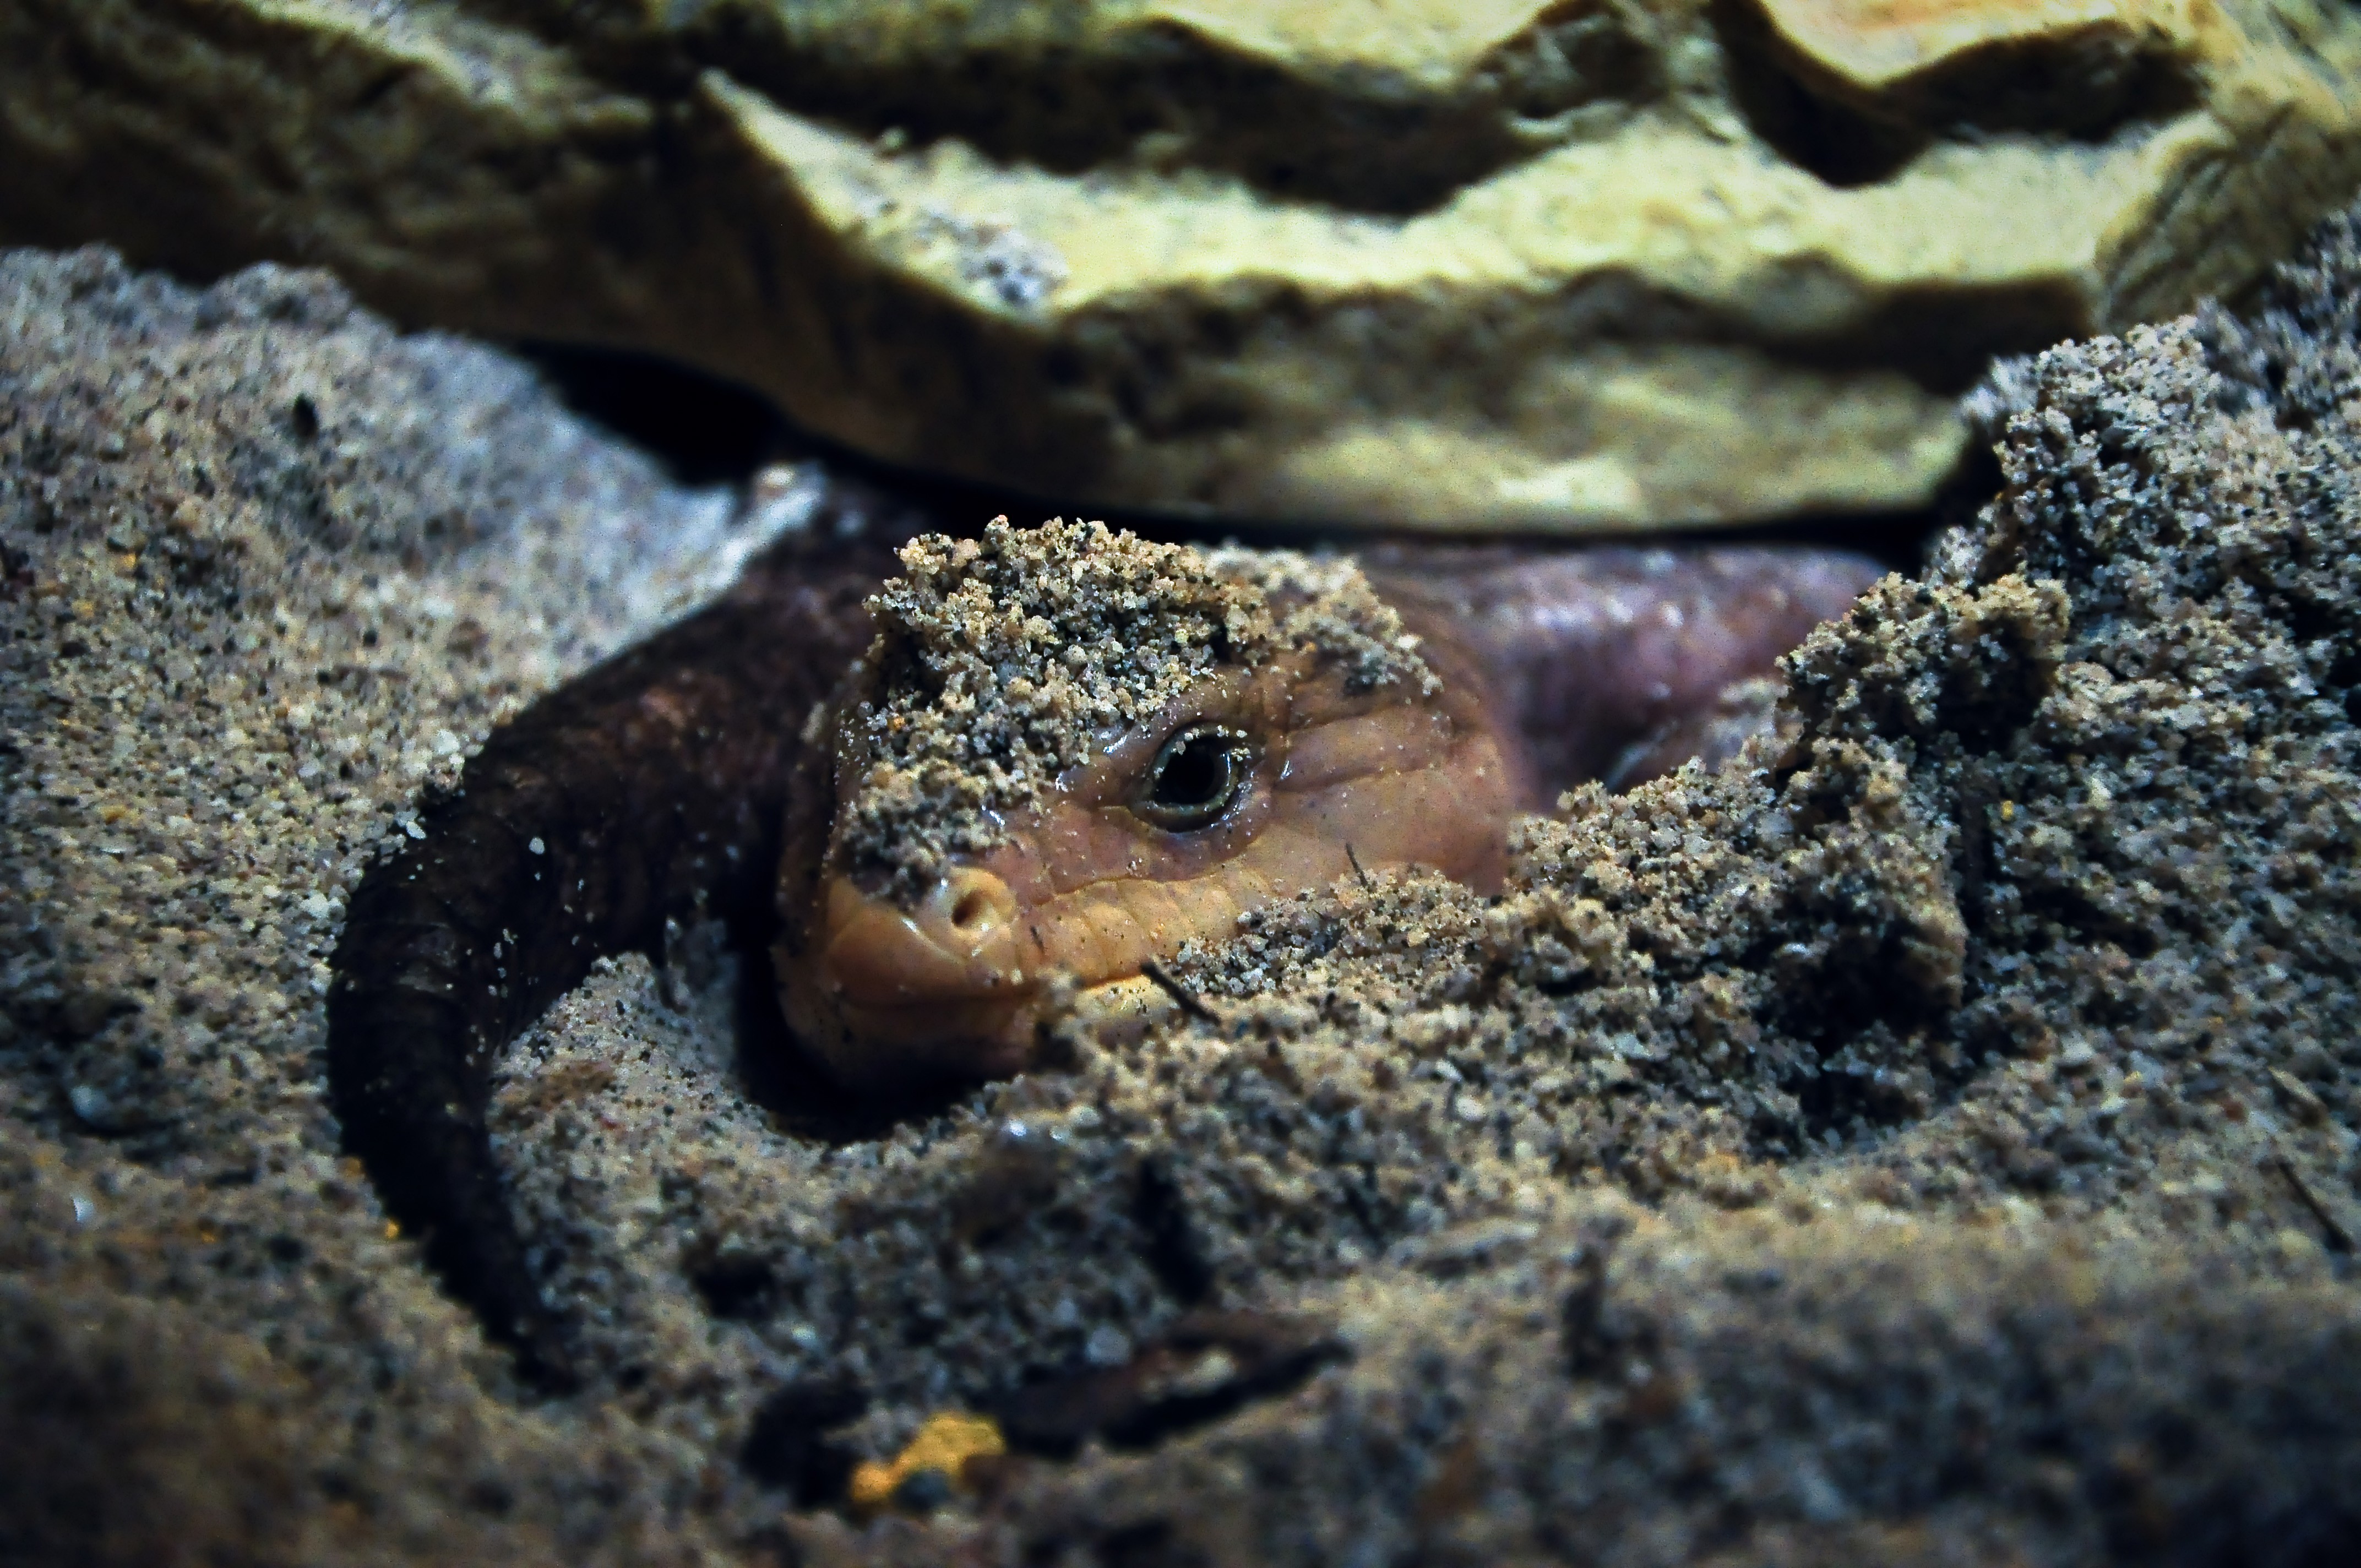
nature, animal, wildlife, zoo, tropical, biology, soil, toad, reptile, amphibian, fauna, close up, vertebrate, newt, salamander, macro photography, marine biology, scaled reptile, salamandridae